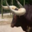
Label: cattle